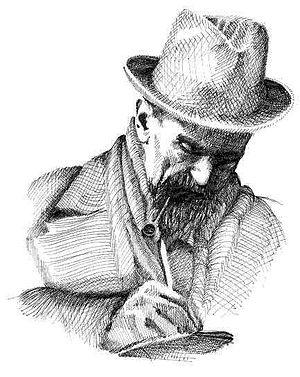
Dès ses origines, l'anarchisme a joué un rôle important dans la promotion de l'amour libre.
Errico Malatesta est un intellectuel, écrivain, propagandiste et révolutionnaire anarchiste italien.